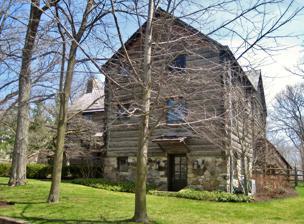
Building: Sylvester Millard House
Country: United States of America
Year built: 1893
Historic house in Illinois, United States United States historic place Sylvester Millard House U.S. National Register of Historic Places Show map of Illinois Show map of the United States Location 1623 Sylvester Pl., Highland Park, Illinois Coordinates 42°10′56″N 87°47′2″W / 42.18222°N 87.78389°W / 42.18222; -87.78389 Area 5 acres (2.0 ha) Built 1893 ( 1893 ) Architect William W. Boyington Architectural style Log house MPS Highland Park MRA NRHP reference No. 82002572 Added to NRHP September 29, 1982 The Sylvester Millard House is a historic log house in Highland Park, Illinois , United States . Built in 1893 for a Chicago lawyer, the house was designed by William W. Boyington and remained in the family until the 1990s. History Sylvester M. Millard was raised on his father's farm in Michigan . With little previous schooling, he attended a boarding school in Lansing and the enrolled at the Agricultural College . He graduated in 1864 and moved to Milwaukee, Wisconsin to study law under Butler & Cottrell. He was admitted to the bar in 1867 and moved to Chicago, Illinois the next year. He became one of the city's most prominent lawyers, focusing on chancery litigation and counseling. In 1878, Millard moved to Highland Park on Chicago's North Shore . He was elected alderman of the city the next year, serving until 1891. Illinois Governor Shelby Moore Cullom appointed Millard a trustee of the Illinois Industrial University , where he served for twelve years including a six-year stint as President of the Board. From 1885 to 1891, he served on the Highland Park Board of Trustees. He was a longtime member of the Union League of Chicago and the Chicago Bar Association . In 1893, Millard commissioned prominent architect William W. Boyington to design him a home that resembled a log cabin. The Millard house, which Millard called "Ravine Lodge" but which later became known as "The Log House," was built with elm logs and remained in the family for about 100 years. Millard died at the Lake Geneva Sanitarium on December 1, 1905, after a three-year illness. On September 29, 1982, the house was recognized by the National Park Service with a listing on the National Register of Historic Places . It was listed as part of the Highland Park Multiple Resource Area. Architecture The Millard house was the first on Highland Park's east side. Its address was initially on Sycamore Lane, but in the early 20th century its driveway was rerouted and named Sylvester Place, and eventually Sylvester Place was made a public road. Sylvester Millard House in 1917 The Log House was originally a summer home with many screened porches, but over the years the porches were enclosed and removed to create a year-round residence. A housekeeper's wing was added in 1918. An open porch on the south side of the first floor was enclosed in 1929 to create an enlarged dining area. Second-story porches were removed in 1949 to open up the first-floor porch on the east side, and windows were added to the second story at that time to bring in more light. The house was damaged in a 1977 attic fire but the top floor was rebuilt with only minor modifications. After the Millard family sold the Log House in 1998, extensive remodeling was undertaken including the addition of a massive stone stairway on the west side. The Log House property originally encompassed 11 acres including a beach and adjacent bluff on Lake Michigan, but over the years most of the land was subdivided and sold. In the 1970s, the bluff and beach were acquired by the Highland Park Park District and were combined with the Shaffner property to create Millard Park. References